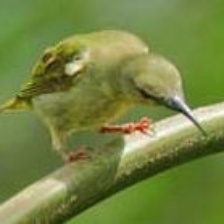
Species: RED LEGGED HONEYCREEPER
Scientific name: CYANERPES CYANEUS